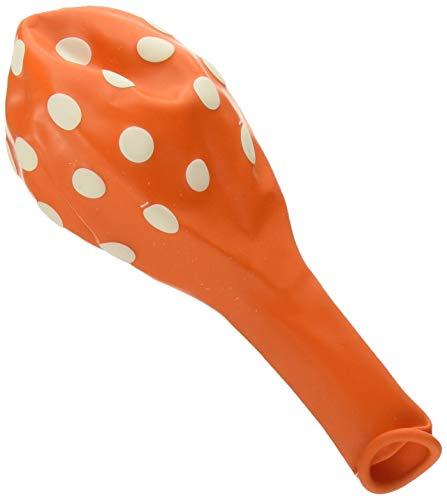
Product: PIONEER BALLOON COMPANY Round Big Polka Dots, 11", Orange
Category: Toys & Games | Party Supplies | Balloons
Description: These helium quality latex balloons would add a burst of color to your event or party.
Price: $10.28
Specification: ProductDimensions:11x11x11inches|ItemWeight:0.32ounces|ShippingWeight:0.32ounces(Viewshippingratesandpolicies)|Manufacturer:PIONEERBALLOONCOMPANY|ASIN:B009SQZDRC|Itemmodelnumber:40923|DatefirstlistedonAmazon:October18,2012